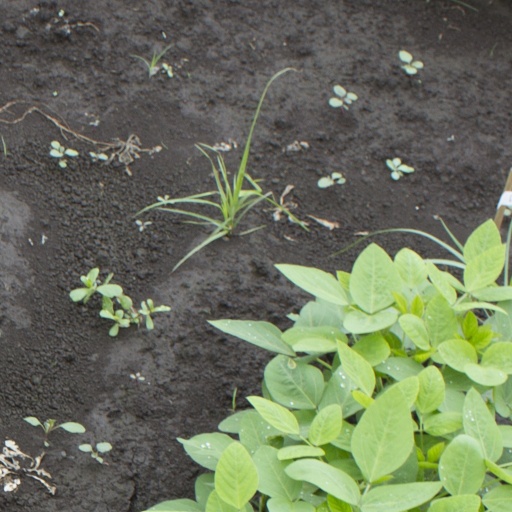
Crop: soybean